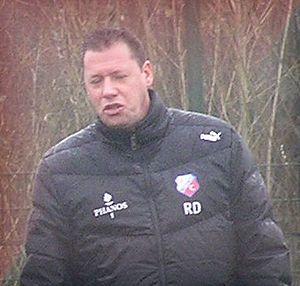
Robertus Johannes Druppers, né le 29 avril 1962 à Utrecht, est un ancien champion néerlandais d'athlétisme dans les compétitions de demi-fond.